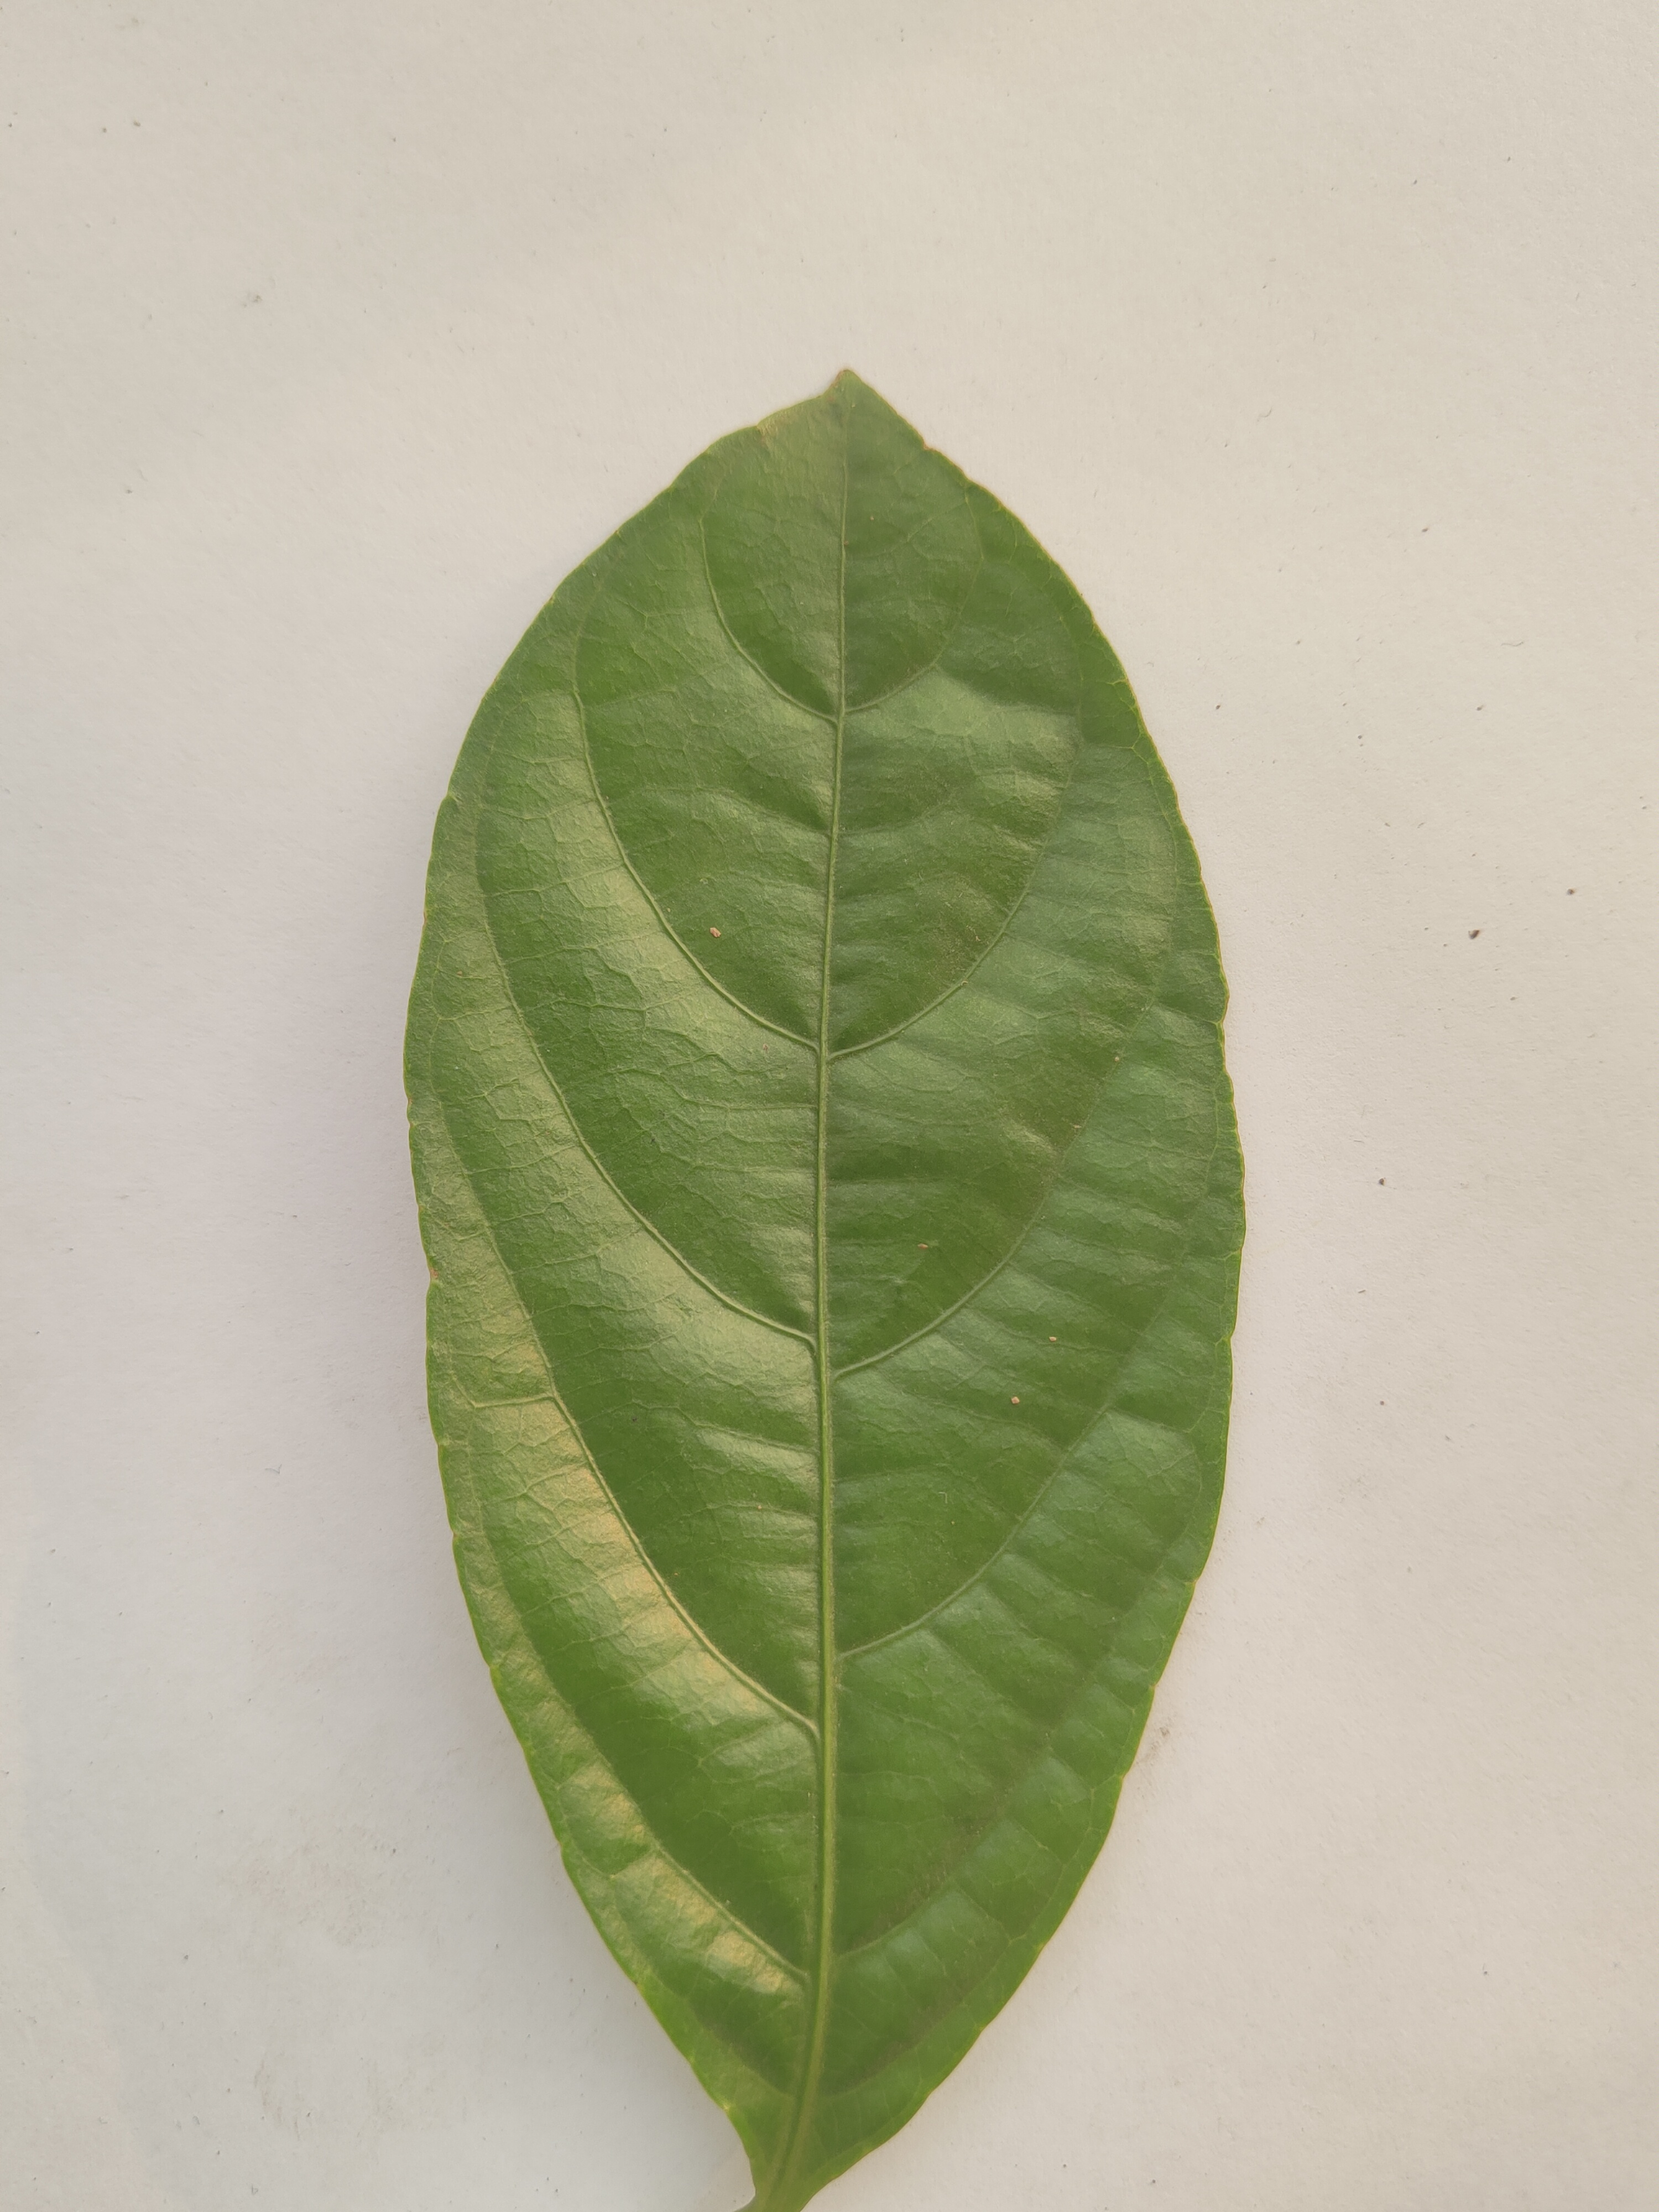
Leaf variety: Lotkon